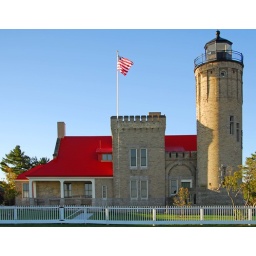
The old lighthouse at Mackinac Point near the Mackinaw (Mackinac) bridge in the early morning.